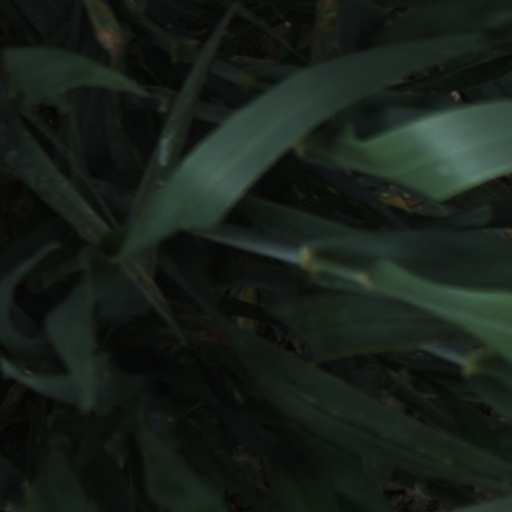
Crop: wheat